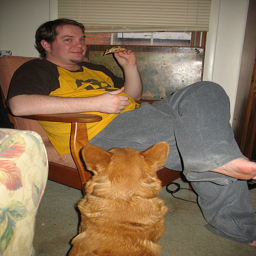
A dog looks up at a man eating food
A man eating food, sitting on a chair in a room.
A man looking at the cameral while holding his food and his dog watches.
A man eating a sandwich with a doge looking at him.
a man sitting in a chair eating and a dog watching